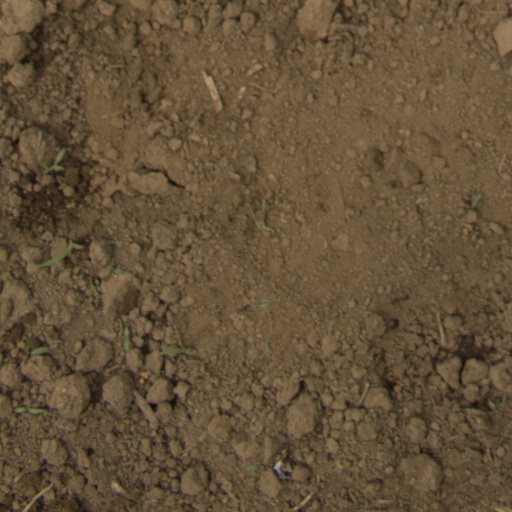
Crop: Jerusalem artichoke